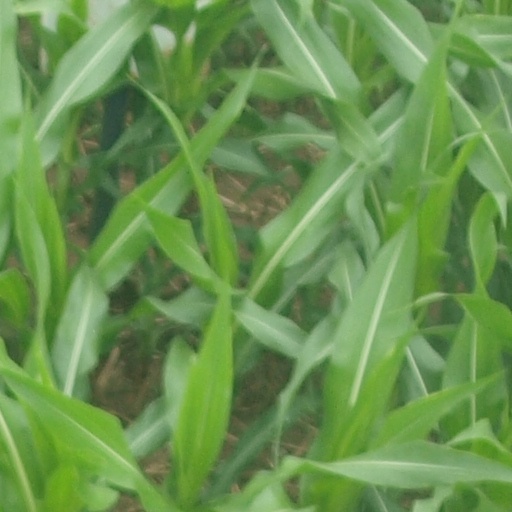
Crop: maize; corn